Abu-Abdullah Adelabu

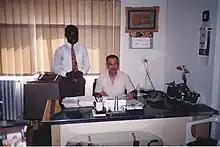
Dr. Adelabu and his PhD Thesis With Dr. Professor Shawkiy Abu Khalil at Baramkeh Campus, Damascus

Based in London, Sheikh Adelabu's works and initiatives pioneering teachings and publications of his teachers and mentors like these have led many to credit the Nigeria-born British Syria graduate with the continued spread of (esp. Salafi) Islam in Nigeria and other countries around the world today.